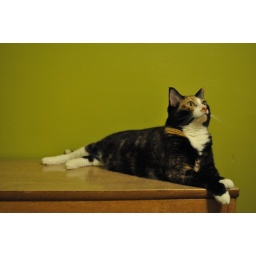
This is the face Stu makes when she sees a bug flying around. There was a ladybug in the room.